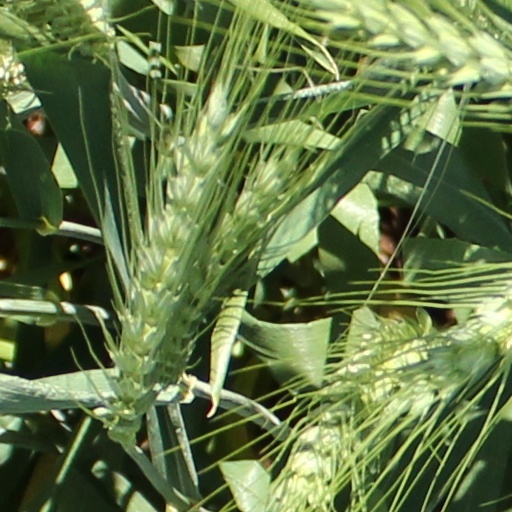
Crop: wheat